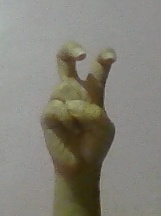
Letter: toot